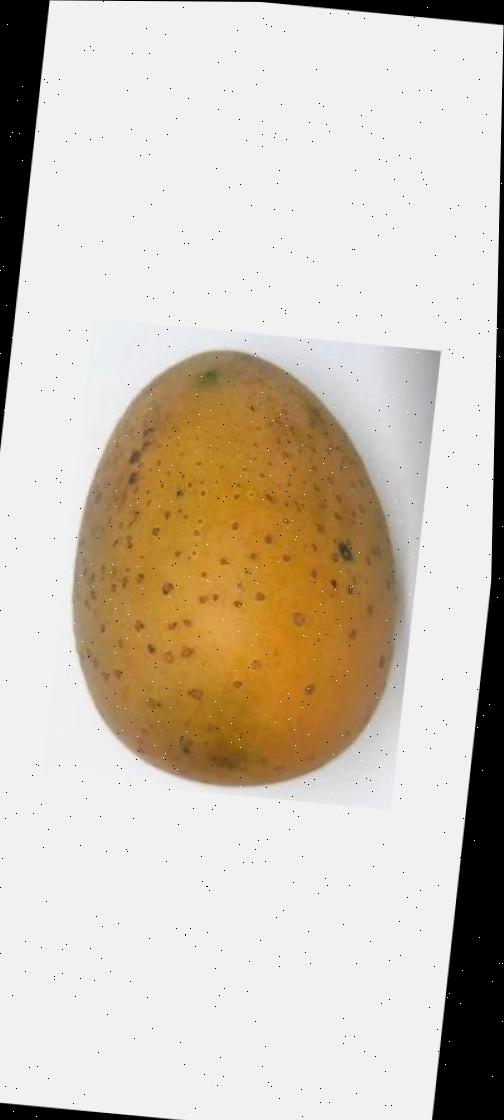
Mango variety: Gourmoti